Patio Bullrich

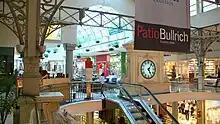
View of the interior and the former auction house clock

Inaugurated in August 1988, Patio Bullrich was the first of a series of new upscale shopping galleries opened in subsequent years to replace aging favorites, and pre-dated Galerías Pacífico, the better-known shopping center likewise built in a historic building, by three years. Modernized and expanded in 1995, Patio Bullrich used to house numerous international luxury brands, including Carolina Herrera, Christian Dior, Christian Lacroix and Tiffany & Co. There was also a stagecraft gift shop run by the Colón Theatre Foundation and four cinemas. However, many luxury brands have been forced to abandon the Argentine market due to government's import restrictions.